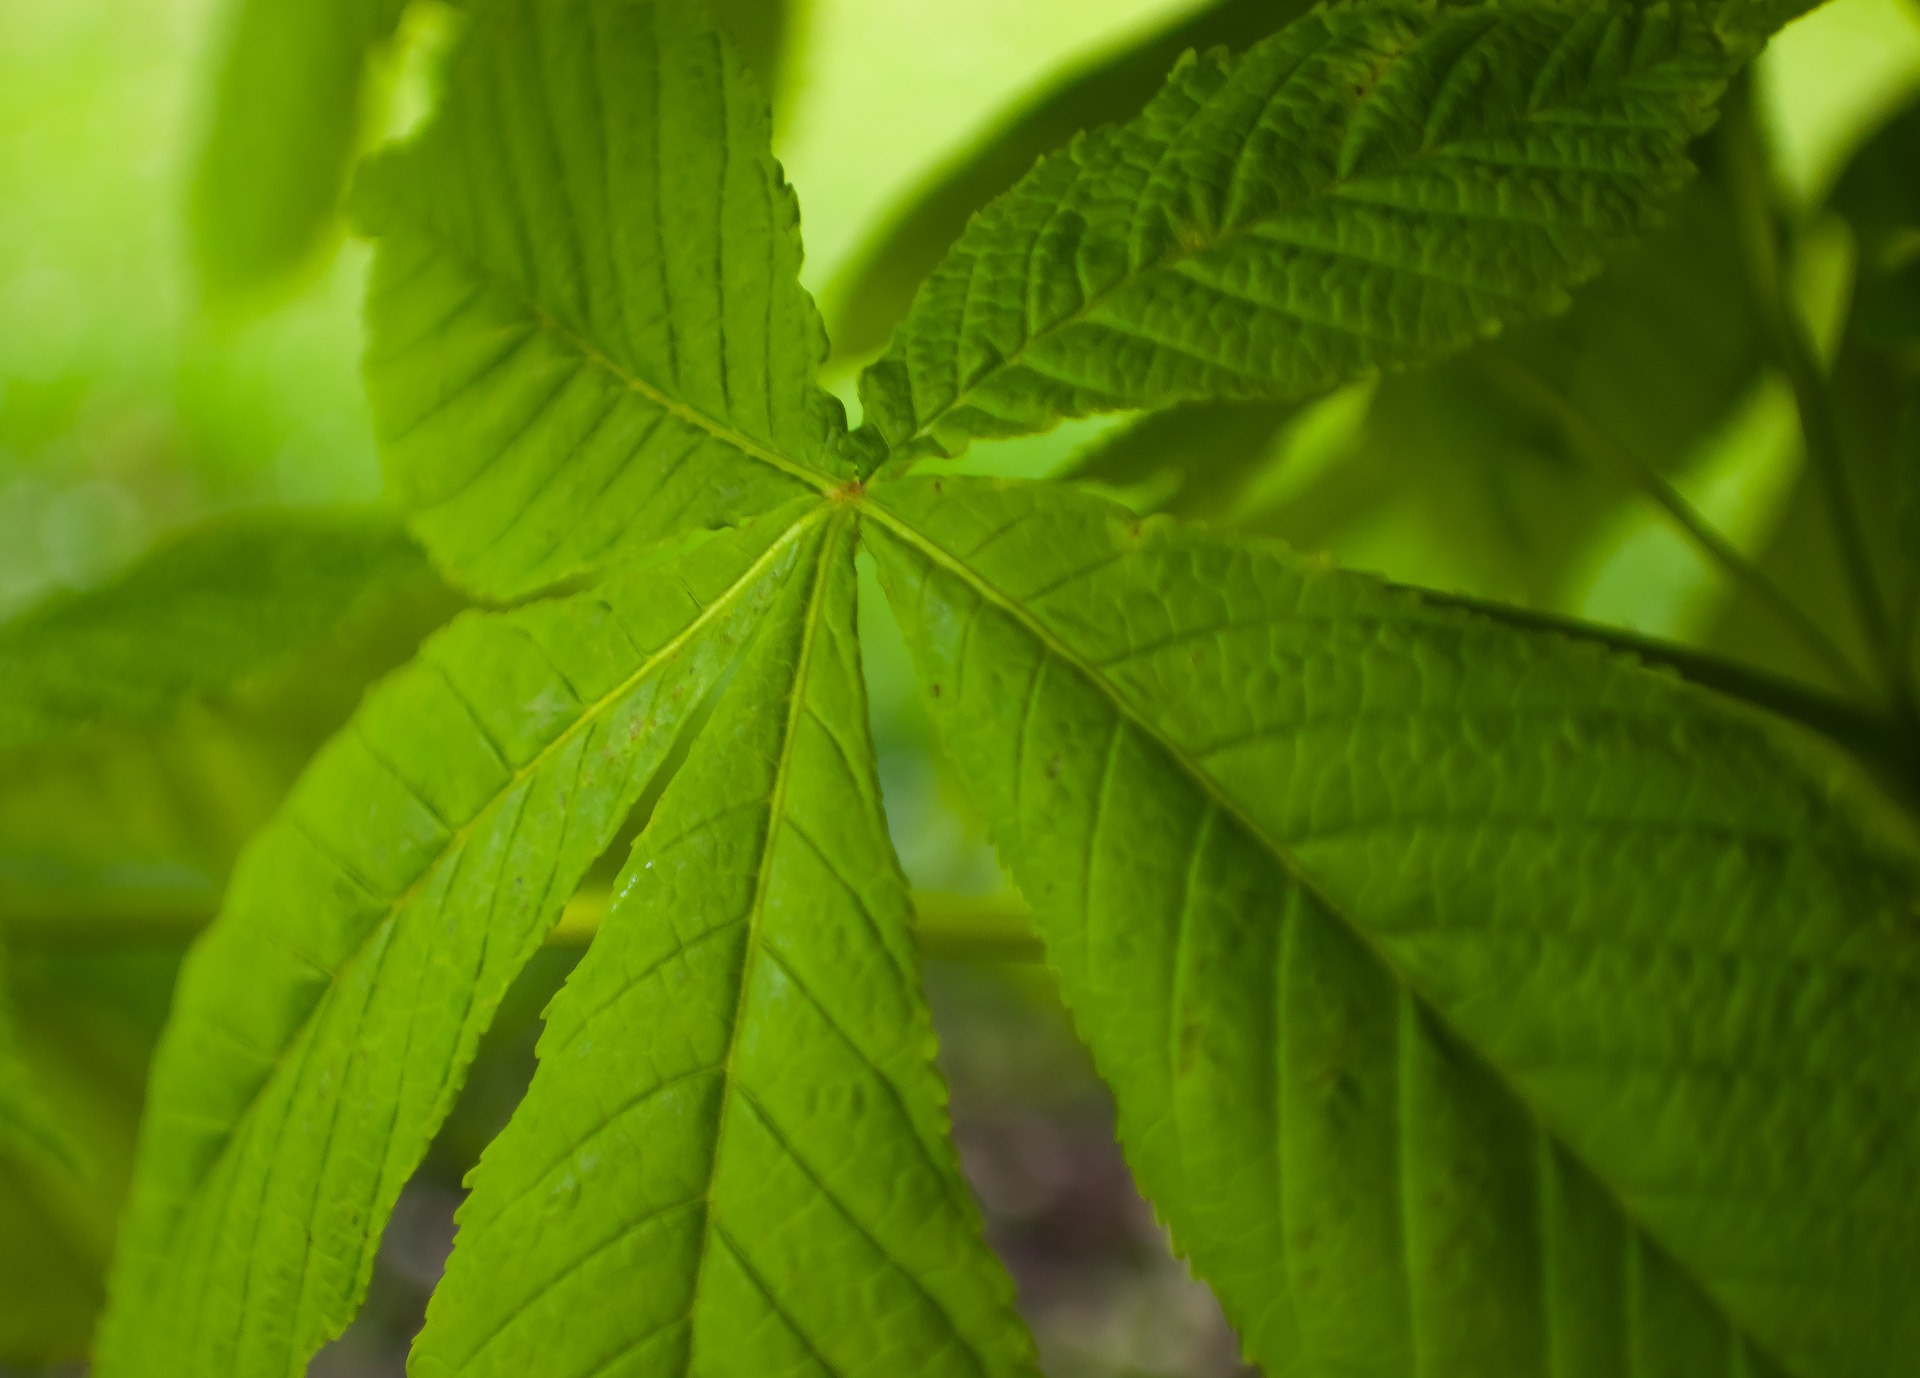
tree, nature, branch, plant, sunlight, leaf, flower, summer, spring, green, herb, produce, macro, botany, season, leaves, cards, background, shrub, deciduous, greeting, macro photography, flowering plant, plant stem, land plant